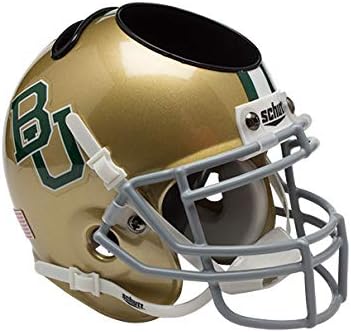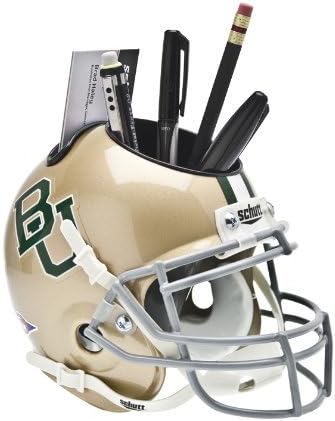
Schutt NCAA Baylor Bears Football Helmet Desk Caddy
Category: Sports & Outdoors
Schutt Desk Caddy's are a great accessory for your desk at work or home office. Made with the same craftsmanship as Schutt Authentic Miniature Helmets, these Desk Caddies are a must have. Organize your work area and avoid clutter by storing pens, pencils, business cards, scissors etc. with a Desk Caddy. Choose your Favorite Team.
Features: Functional Caddy Great for your Desktop | Made with the same craftsmanship as Schutt Authentic Miniature Helmets | Holds Business Cards, Pens, Pencils, scissors, etc.